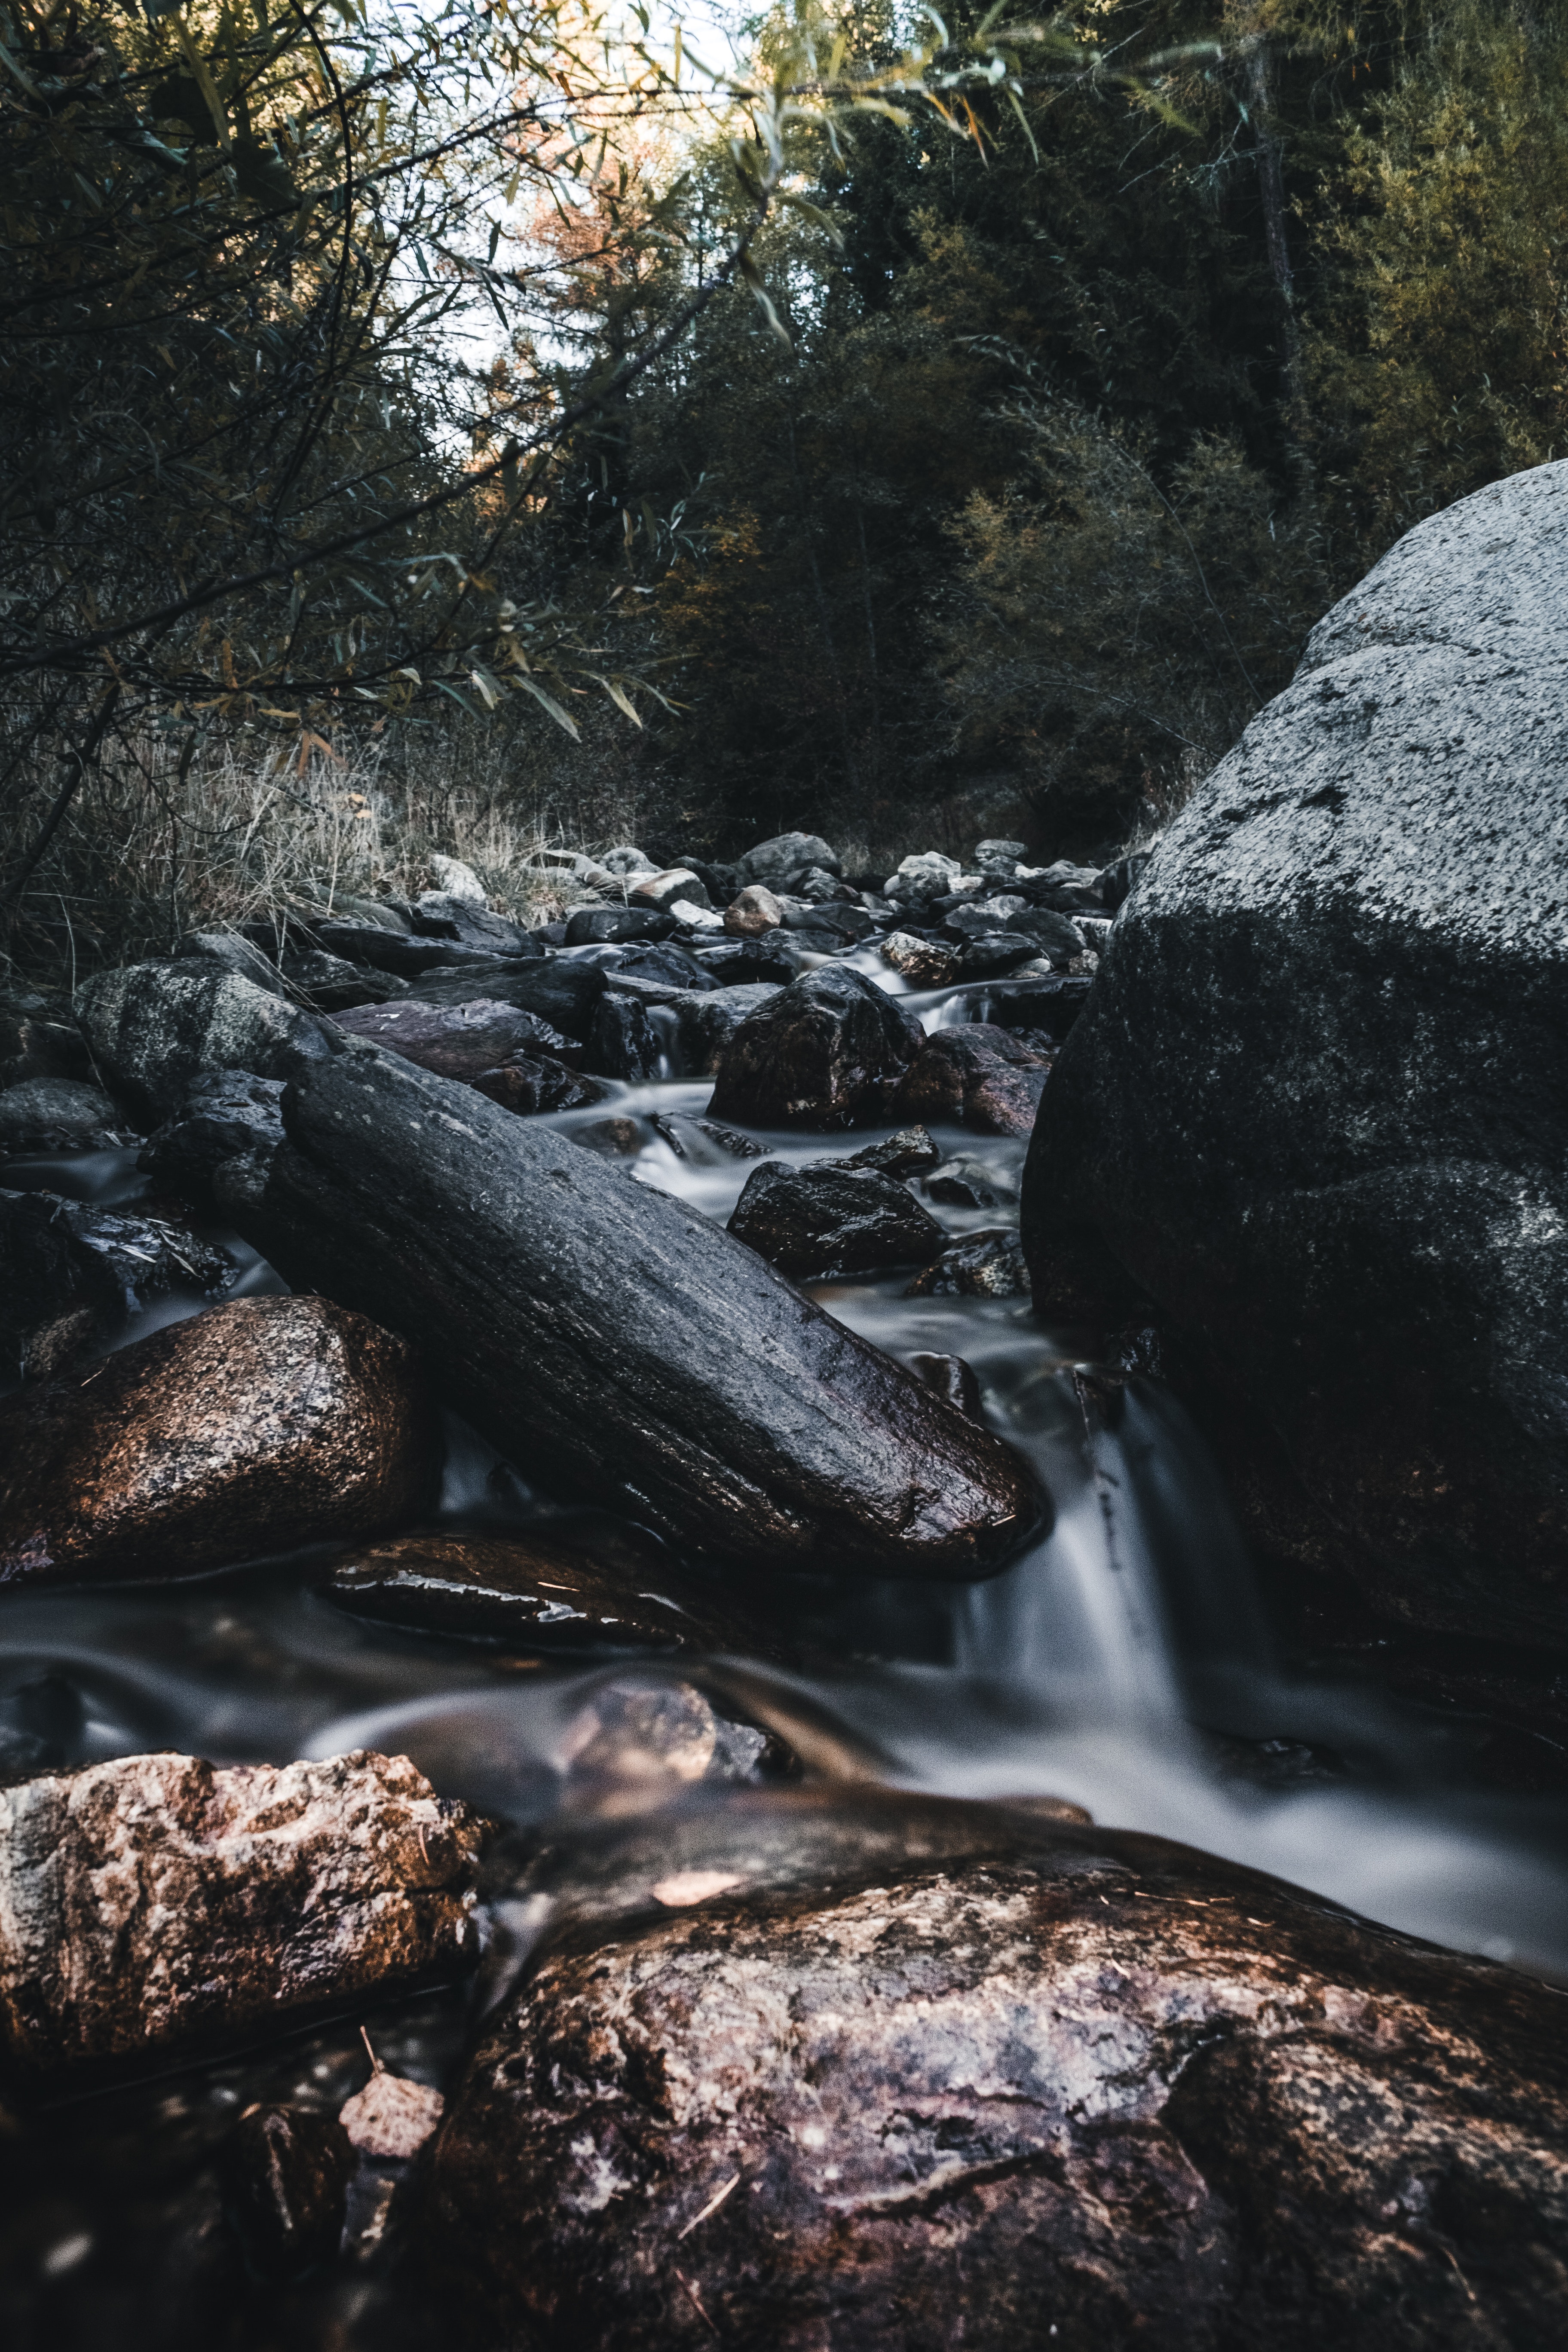
body of water, water, nature, stream, watercourse, water resources, natural landscape, rock, waterfall, creek, wilderness, tree, nature reserve, river, biome, forest, water feature, riparian zone, leaf, state park, mountain river, ravine, arroyo, sunlight, stream bed, rapid, boulder, landscape, tributary, plant, branch, jungle, national park, rainforest, formation, autumn, fluvial landforms of streams, old growth forest, woodland